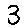
Label: 3